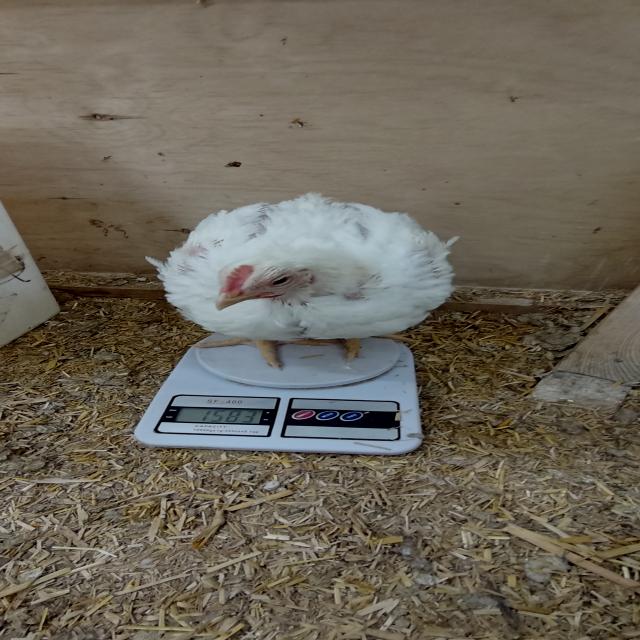
Weight: 1583 g